Ricky Nelson

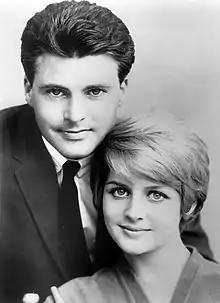
Ricky and Kristin Nelson in 1964

In 1972, Nelson reached the Top 40 one last time with "Garden Party," a song he wrote in disgust after a Richard Nader Oldies Concert at Madison Square Garden where the audience booed, perhaps against some unrelated police action. However, Nelson may have felt that the reason was because he was playing new songs instead of just his old hits. When he performed The Rolling Stones' "Honky Tonk Women," there was booing, said to be against police and not him. He was watching the rest of the performance on a TV monitor backstage until Richard Nader finally convinced Nelson to return to the stage and play his "oldies." He returned to the stage and played his "oldies" and the audience responded with applause, according to Deborah Nader, President of Richard Nader Entertainment. He wanted to record an album featuring original material, but the single was released before the album because Nelson had not completed the entire "Garden Party" album yet. "Garden Party" reached No. 6 on the "Billboard" Hot 100 and #1 on the "Billboard" Adult Contemporary chart and was certified as a gold single. The second single released from the album was "Palace Guard" which peaked at No. 65.